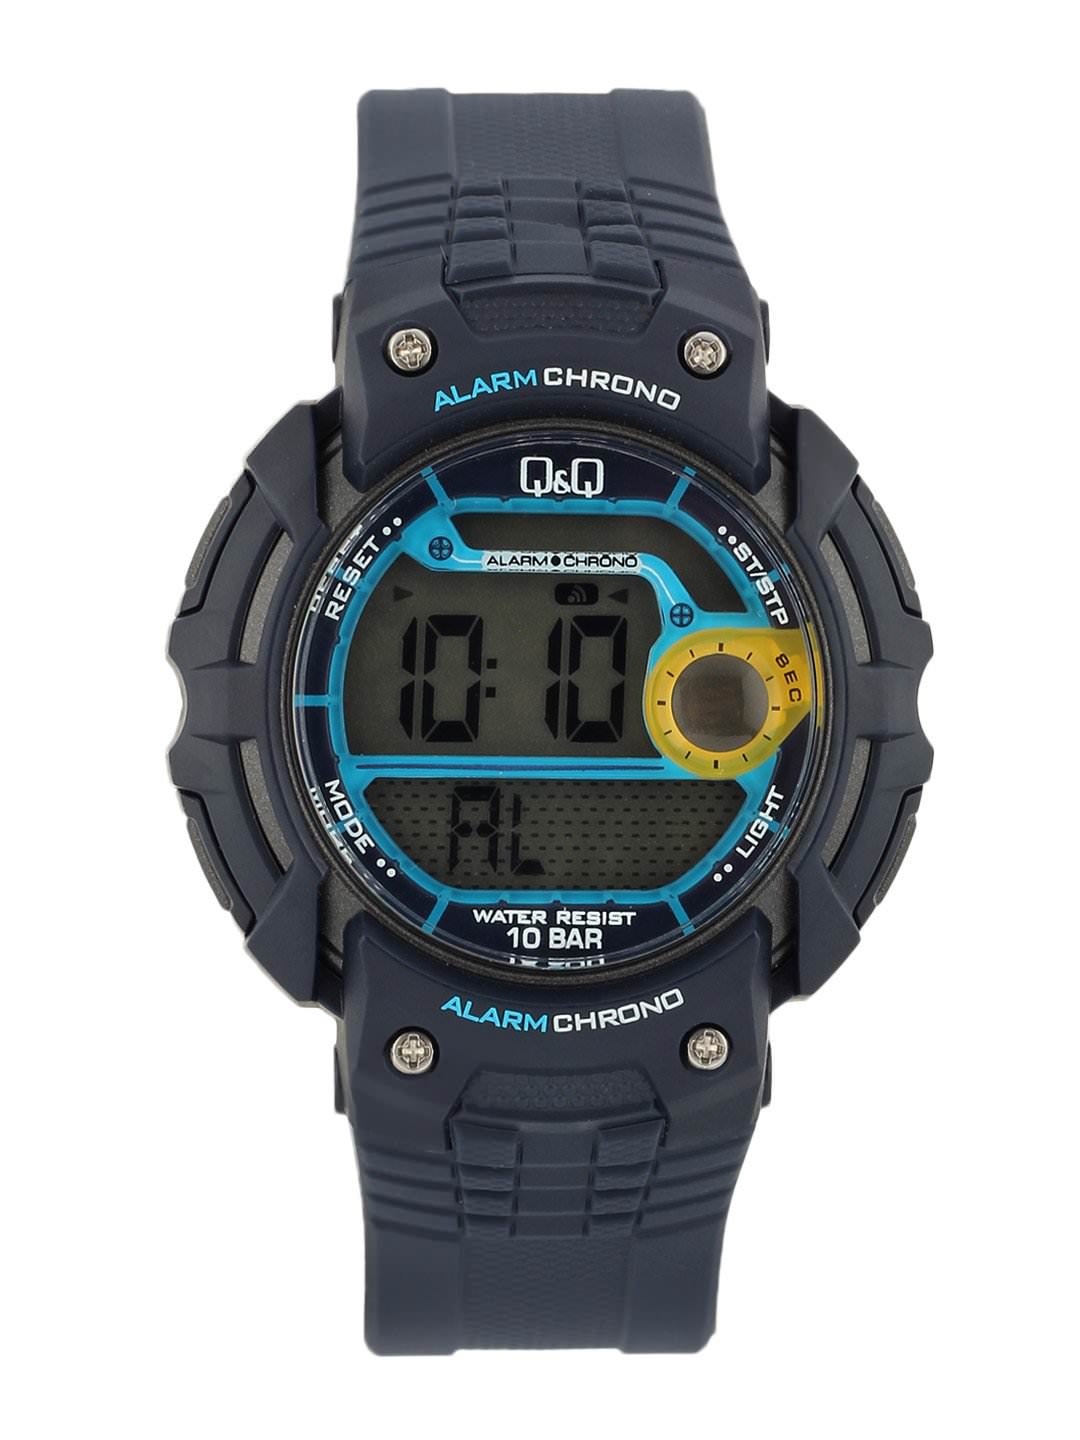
Q&Q Men Navy Blue Digital Watch
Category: Free Items / Free Gifts / Free Gifts
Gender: Men
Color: Navy Blue
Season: Winter 2016
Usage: Casual